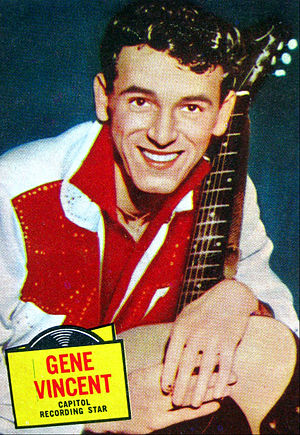
Navne i Rock and Roll Hall of Fame / Udøvende kunstnere
Navne i Rock and Roll Hall of Fame er en oversigt over de navne, der er optaget i Rock and Roll Hall of Fame i USA. Listen er ikke komplet, se den på Rock and Roll Hall of Fames liste over de optagne navne.